Mrs. Winslow's Soothing Syrup

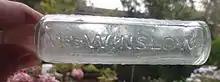
Moulded on the sides of this 5-inch tall glass bottle are the inscriptions MRS. WINSLOWS / SOOTHING SYRUP / CURTIS & PERKINS / PROPRIETORS

Mrs. Winslow's Soothing Syrup was a patent medicine supposedly compounded by Mrs. Charlotte N. Winslow, and first marketed by her son-in-law Jeremiah Curtis and Benjamin A. Perkins of Bangor, Maine, United States in 1845. The formula consisted of morphine sulphate (65 mg per fluid ounce), sodium carbonate, spirits foeniculi, and aqua ammonia but was changed several times. It was claimed that it was "likely to sooth any human or animal", and it effectively quieted restless infants and small children, especially for teething. It was widely marketed in the United Kingdom and the United States. As well as newspapers, the company used various media to promote its product, including recipe books, calendars, and trade cards. In its marketing, it claimed to relieve constipation, freshen breath, and clean teeth.